Kasli iron sculpture

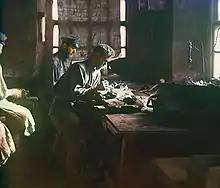
Moulding an artistic casting in the Kasli Iron Works

Kasli castings are characterised by skilled craftsmanship visible in exceptional clarity and smoothness of the metal surface. High-quality iron was smelted on a wood fire and cast in consistently fine sand.